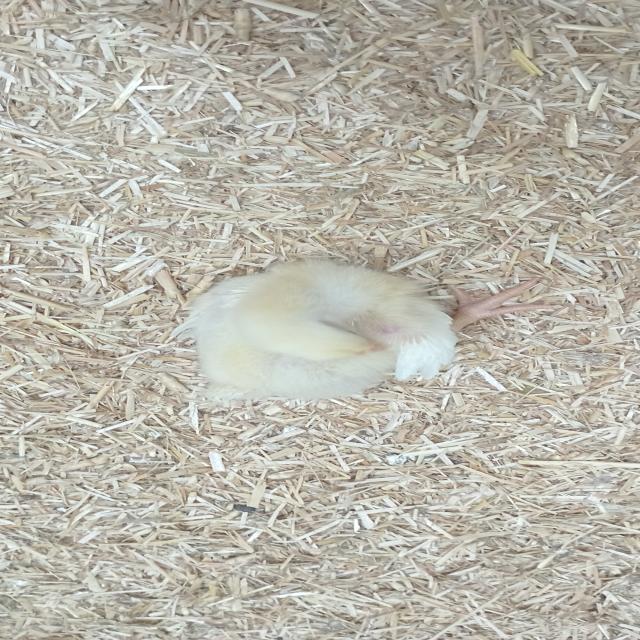
Weight: 197 g